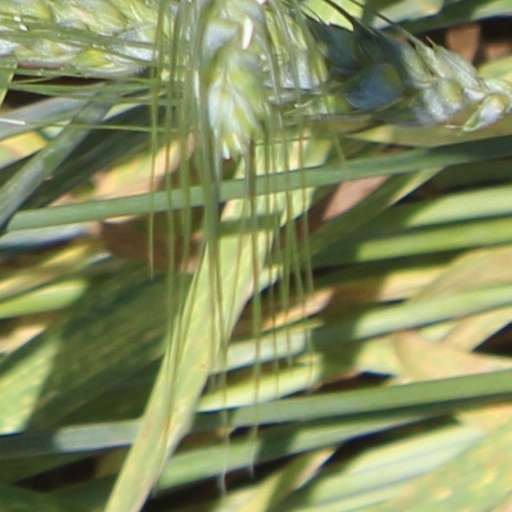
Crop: wheat